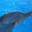
Label: dolphin